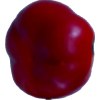
Label: red_pepper